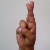
The image shows a hand gesture representing the letter 'R' in Indian Sign Language.